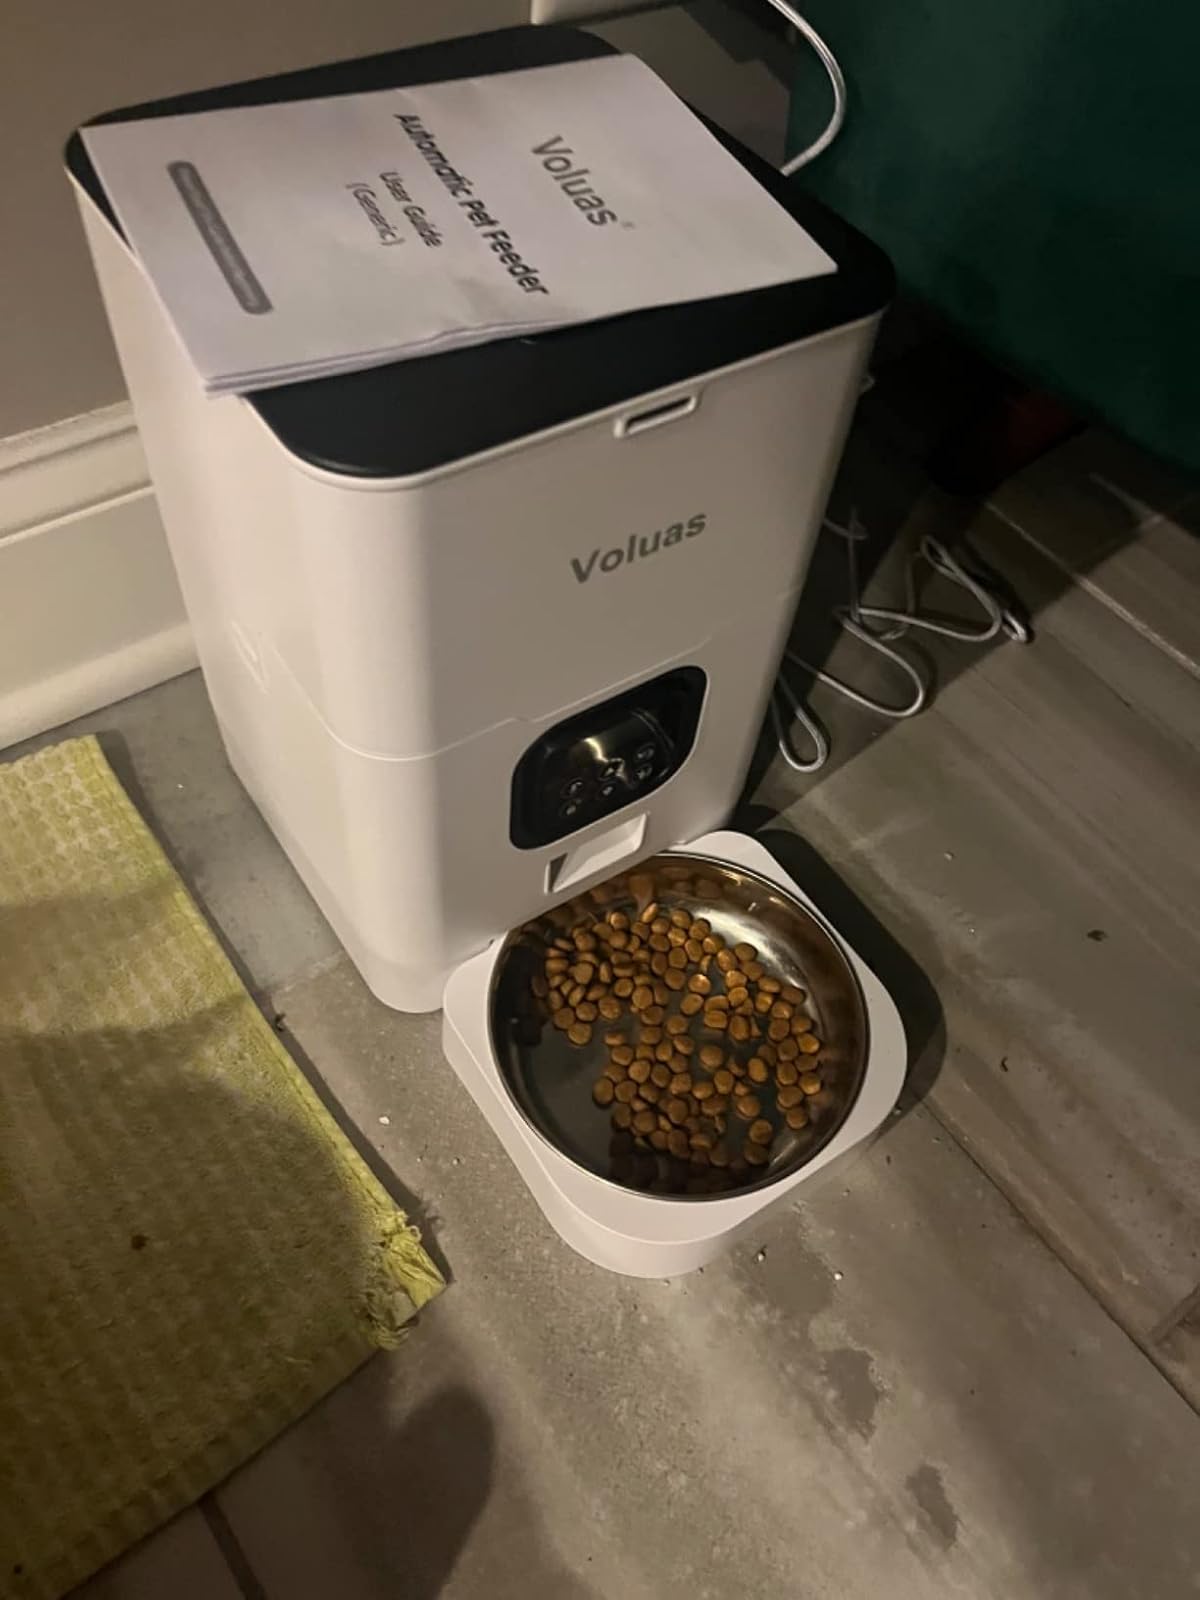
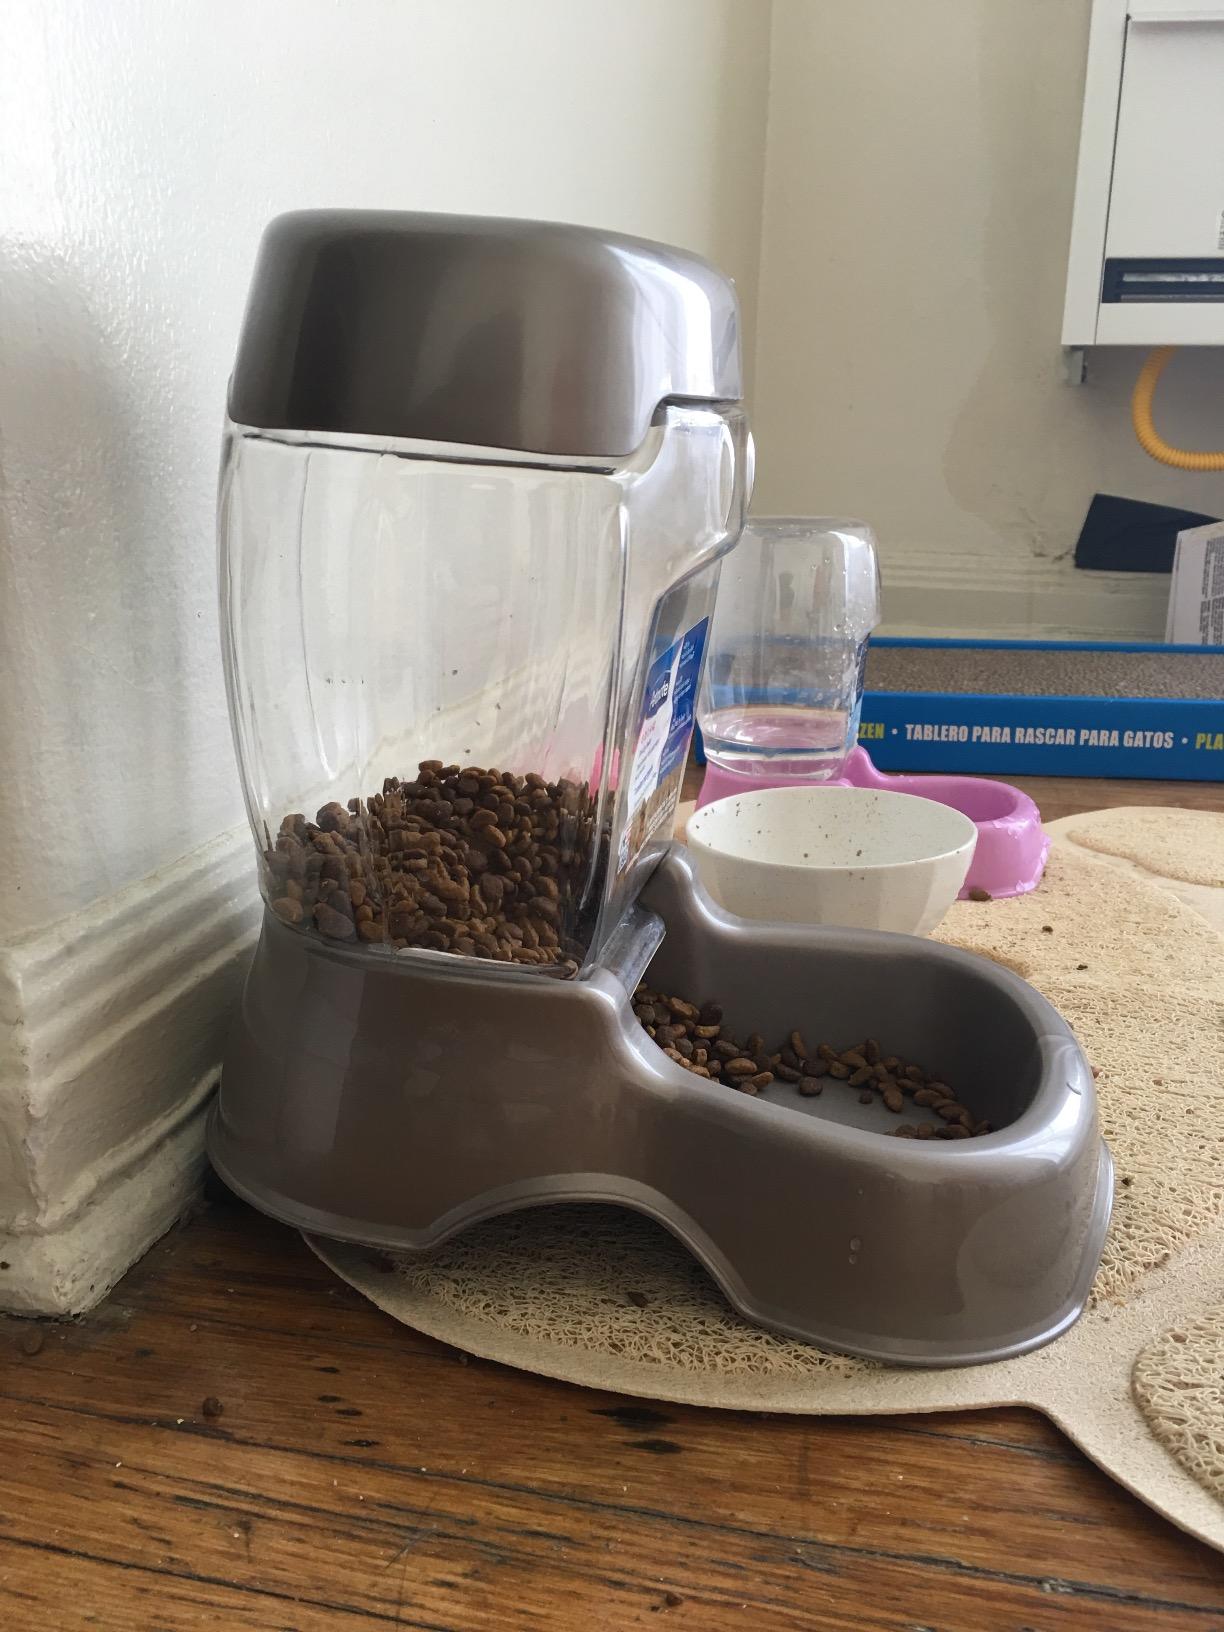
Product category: items_feeder
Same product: no